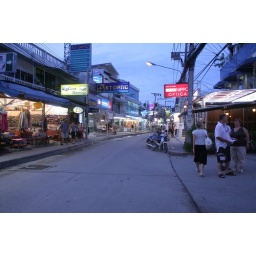
The street scene, around sunset time, right outside of Al's resort. This road was called the Chewang Beach Road.